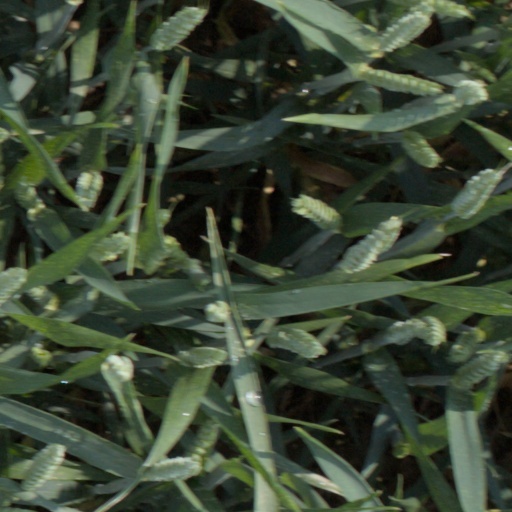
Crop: wheat